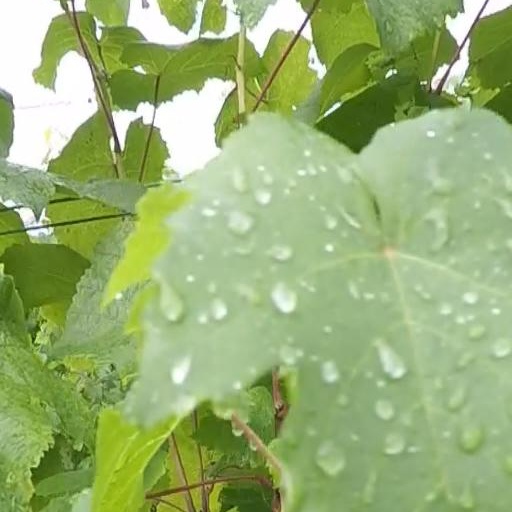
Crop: grape